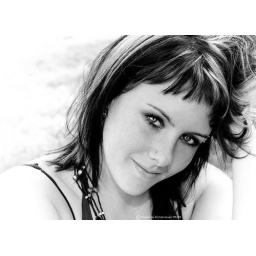
Pia in black and white